Oklahoma School for the Deaf

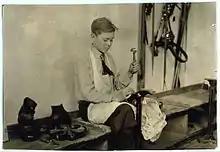
Learning to make shoes, 1917. Photo by Lewis Hine.

The first school in what would later become the state of Oklahoma to give instruction to deaf children was at Fort Gibson.This school, started by Rowland Lowery, provided for the education of deaf and blind Indian children of the Five Civilized Tribes. By the 1890s, white children were admitted at Fort Gibson. In 1898, Mr. and Mrs. Ellsworth Long (both Deaf) started a school for deaf children in Guthrie, then the capital of Oklahoma Territory known as the Oklahoma School for the Deaf and Dumb. In 1905, the school reported to have a total of 72 students. After the two territories merged to become the state of Oklahoma, in 1907, the Oklahoma School for the Deaf (OSD) was established in Sulphur, Oklahoma. In 1908, classes were held in rented buildings and hotels in the Sulphur business district. Edna Patch was the first graduate of this school in Oklahoma, class of 1907. She later became the first deaf employee of the Oklahoma School for the Deaf.